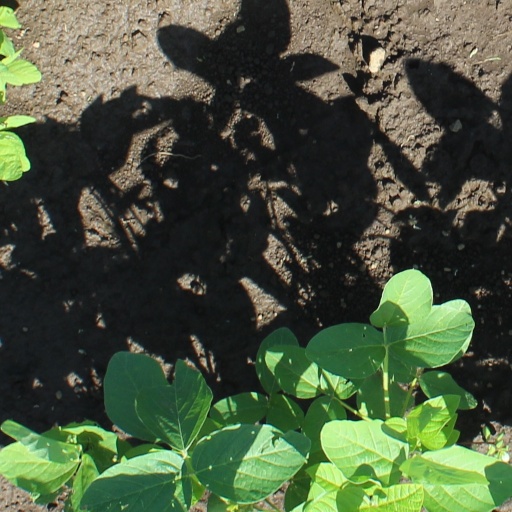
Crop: soybean